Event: Ecuador Earthquake
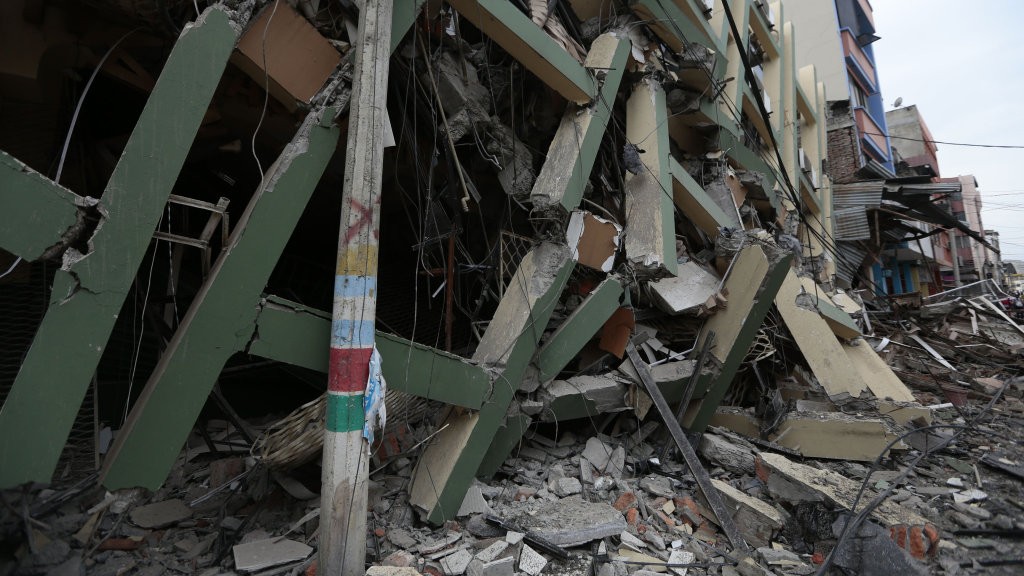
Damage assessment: damage